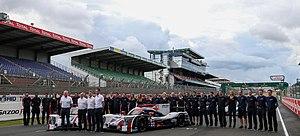
United Autosports est une écurie de sport automobile, fondée en 2009 par l'homme d'affaires et entrepreneur américain Zak Brown et l'ancien pilote de course britannique, Richard Dean.